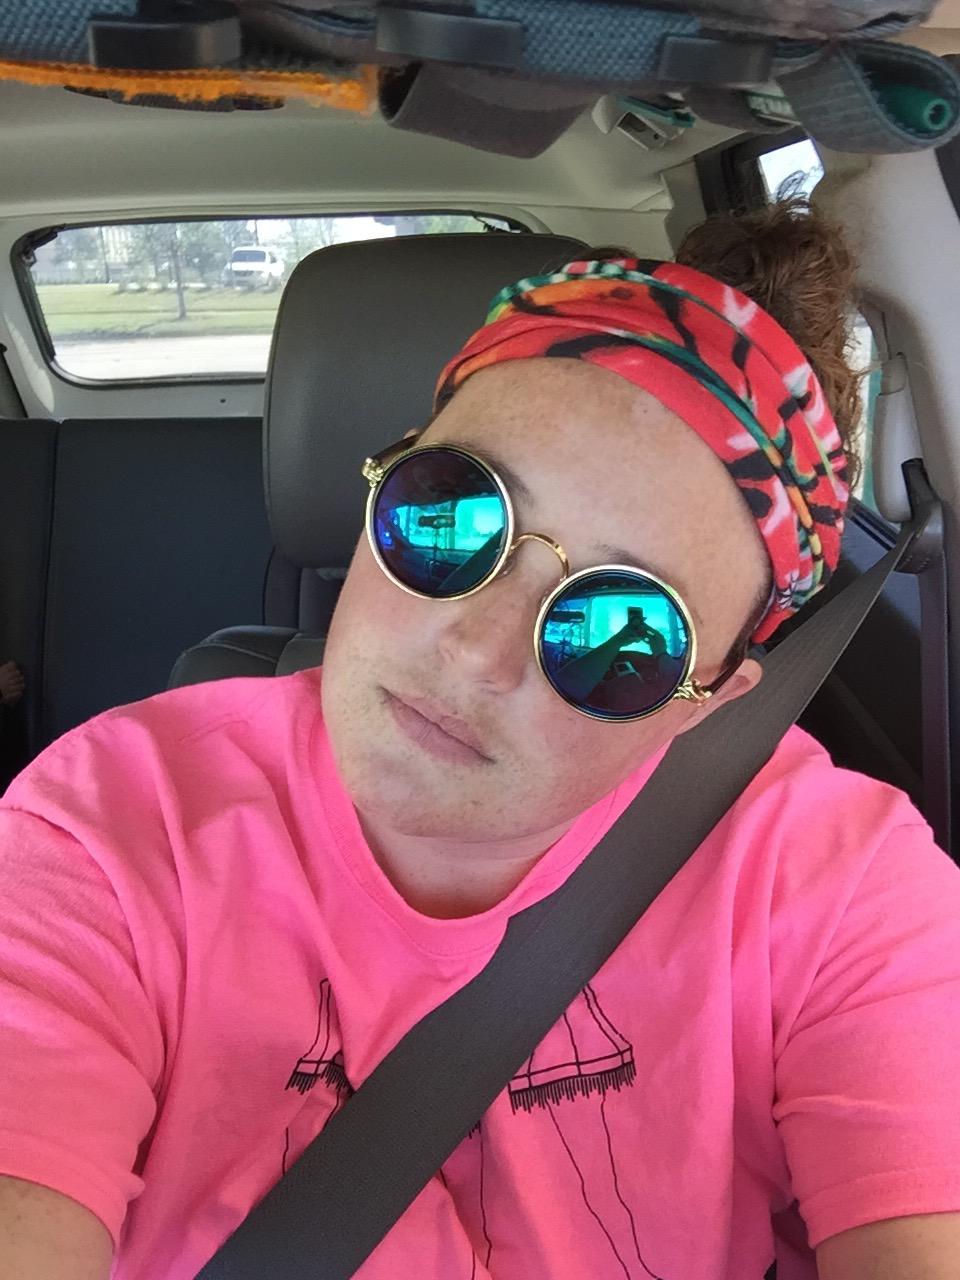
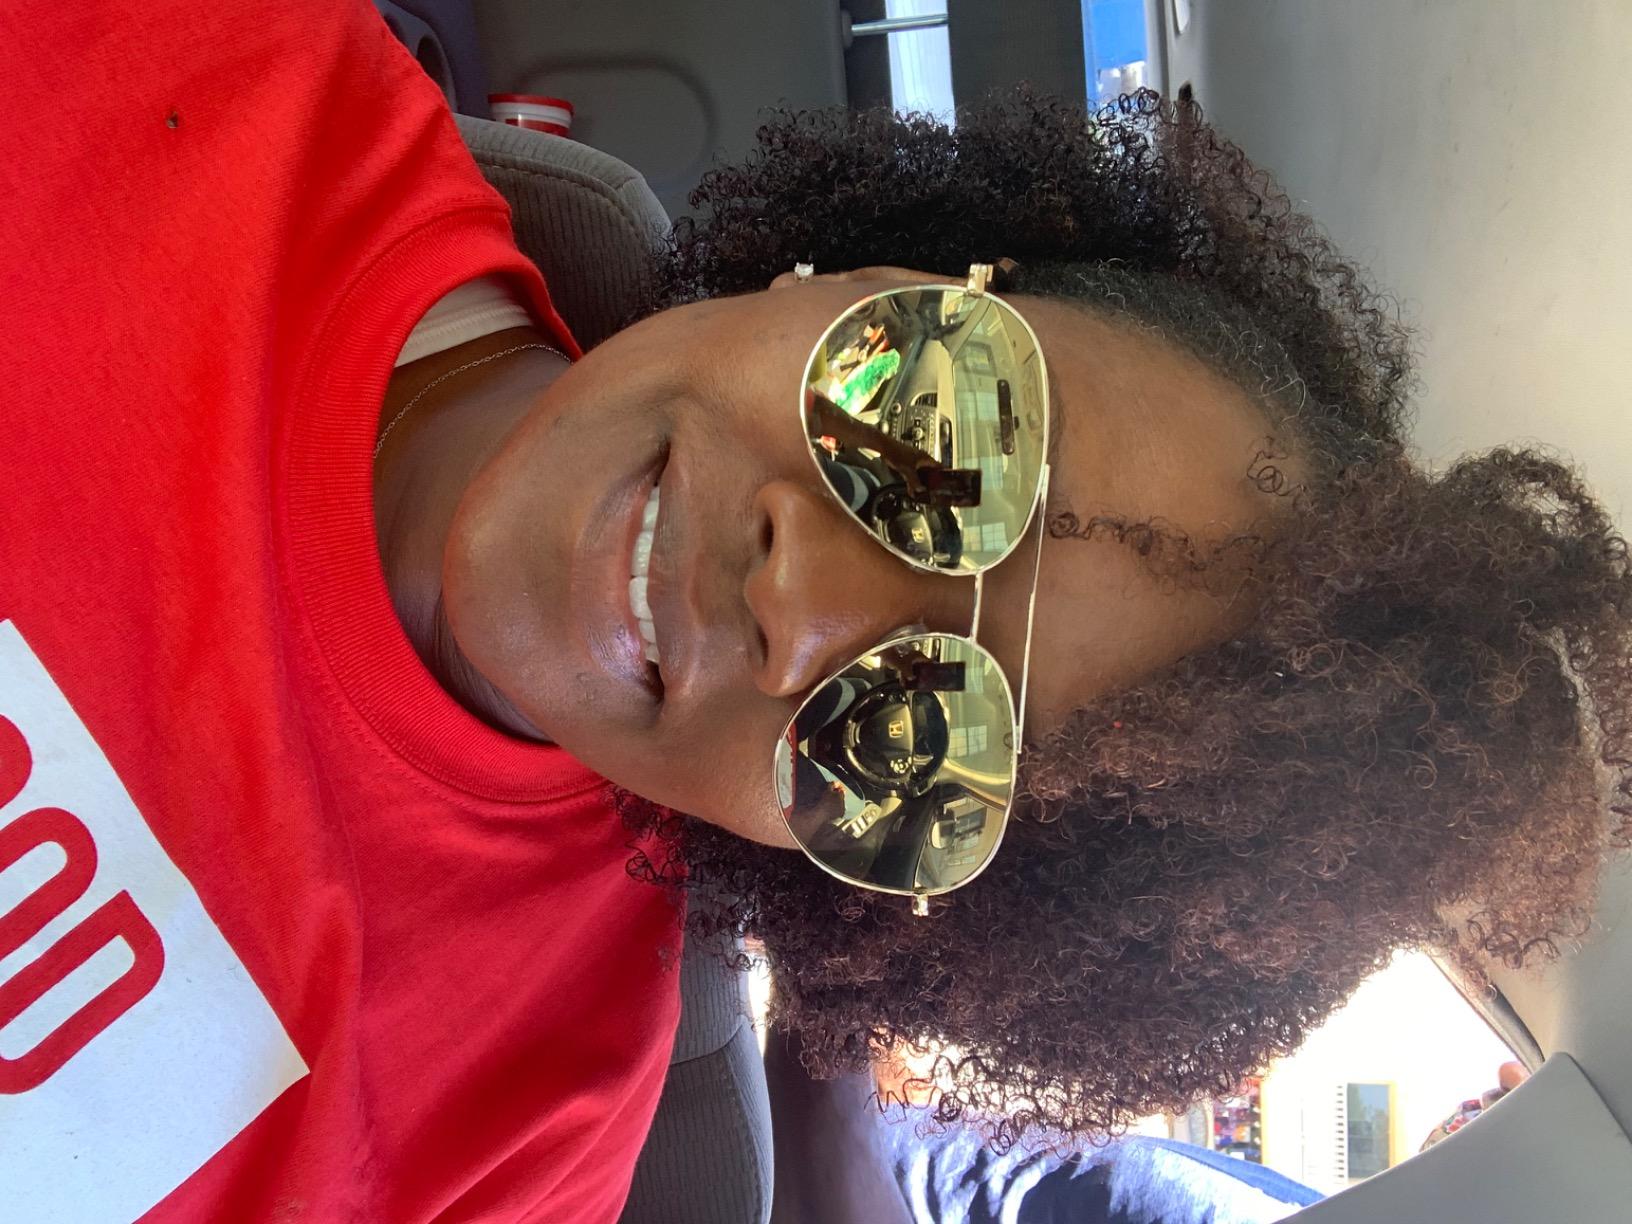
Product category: accessories_sunglasses
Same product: no